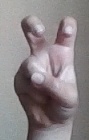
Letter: toot